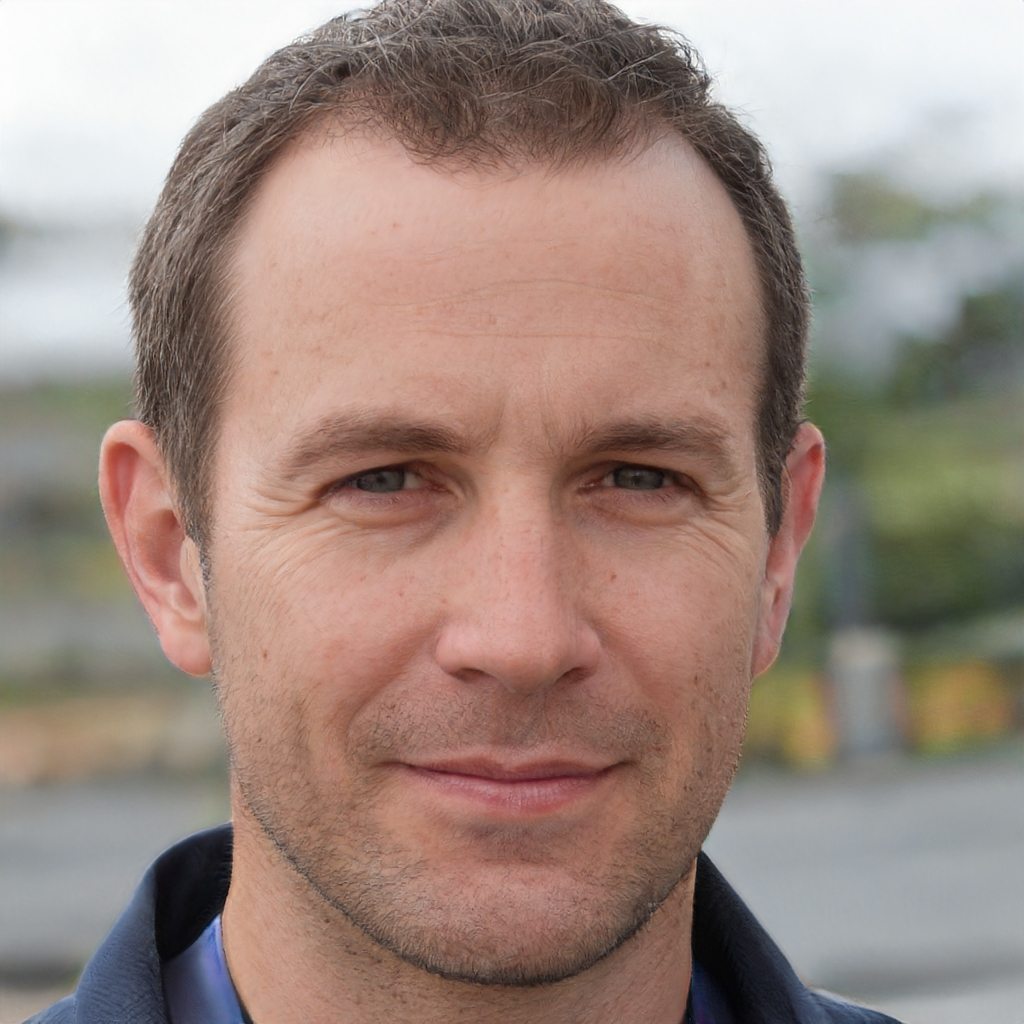
Gender: Male